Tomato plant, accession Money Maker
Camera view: vertical (180 deg); turntable rotation: 210 degrees
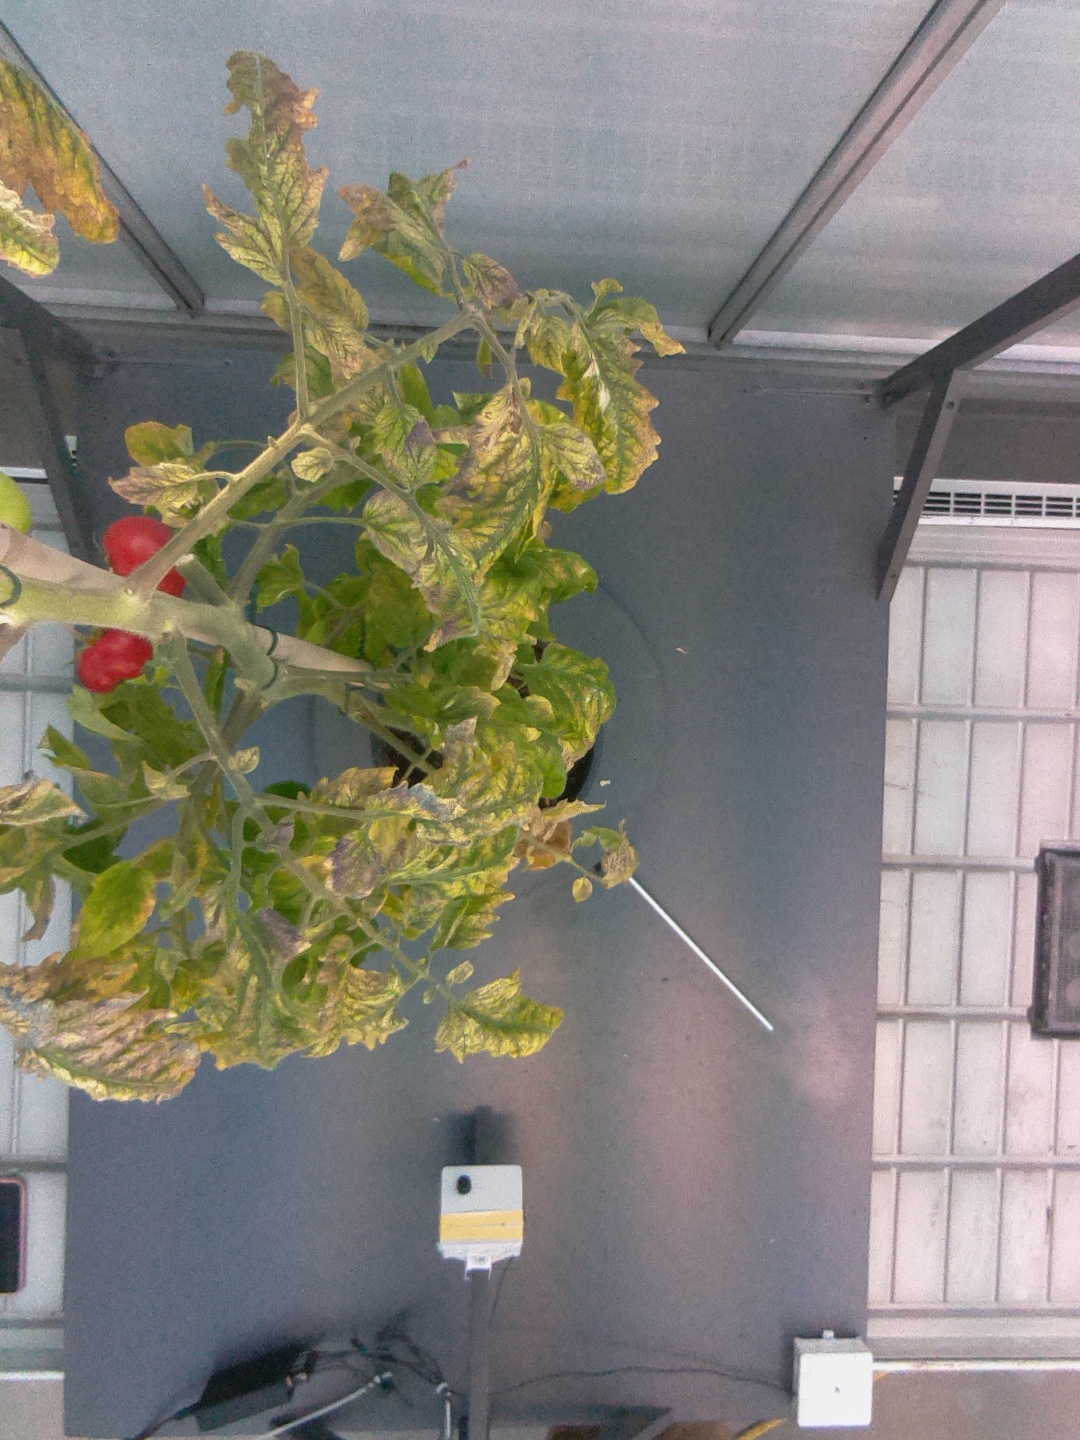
BBCH growth stage 82: 20%-30% of fruits show typical fully ripe color